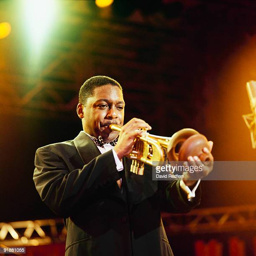
jazz artist performs on stage at festival held